Primus Hall

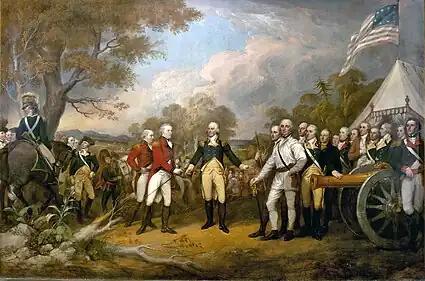
"Surrender of General Burgoyne", October 17, 1777. Painted by John Trumbull, 1821.

He was a Revolutionary War soldier, having enlisted at the age of 19 in the 5th Massachusetts Regiment. His father encouraged enslaved and freed blacks to serve the American colonial military. He believed that if blacks were involved in founding the new nation, it would aid in attaining freedom for all blacks. Although the colonial army did not initially accept African American soldiers, after the British Army allowed black men to join the army in exchange for their freedom, the Continental Army relented. It is believed, but not certain, that Hall's father was one of the six "Prince Halls" from Massachusetts to serve during the war.